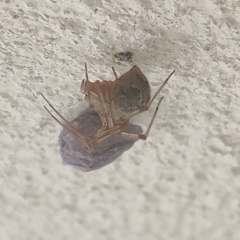
Species: Parasteatoda_tepidariorum